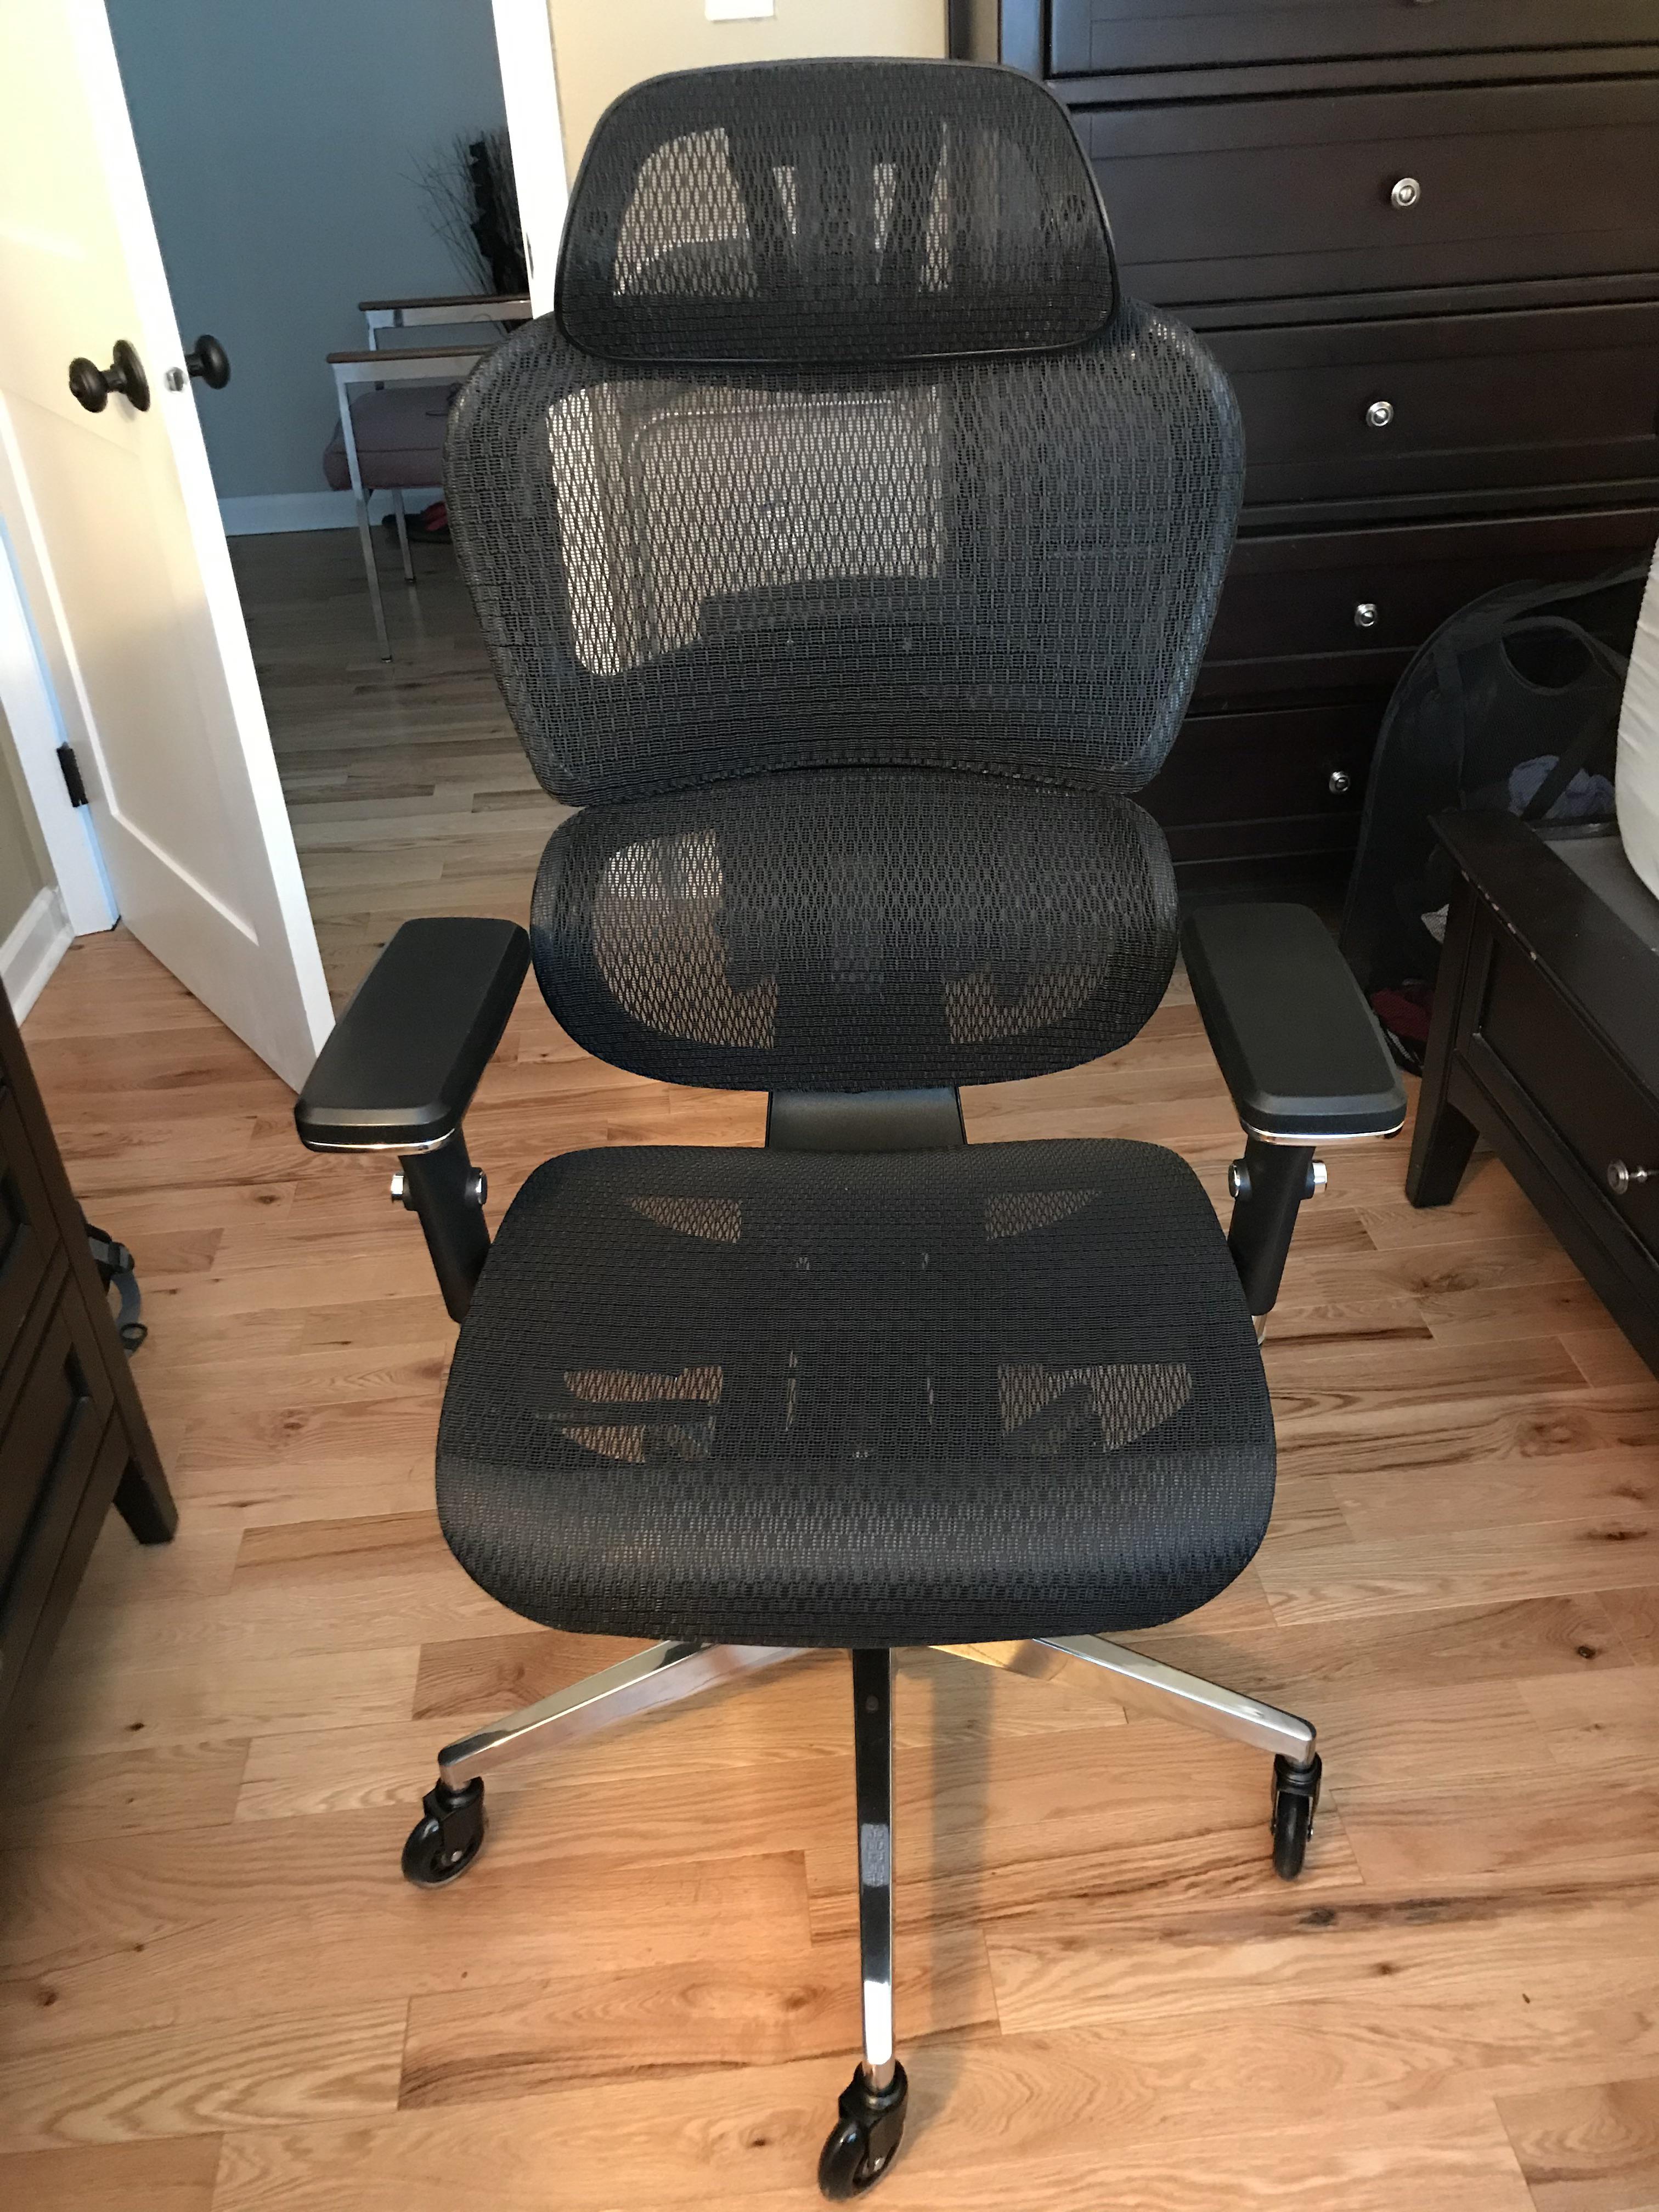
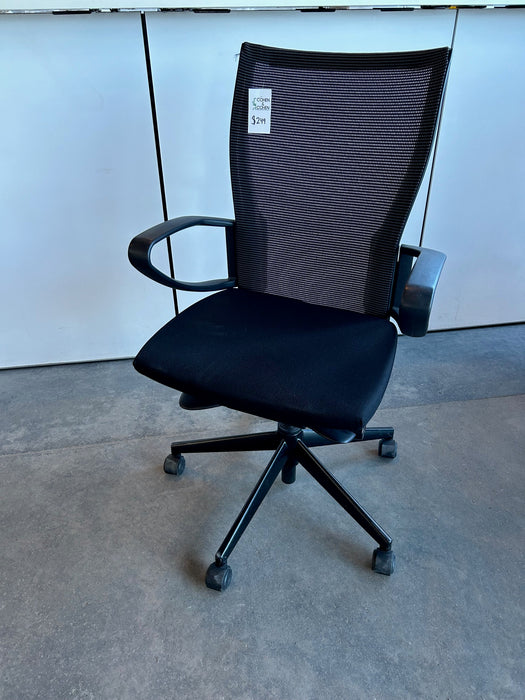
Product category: items_chair
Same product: no